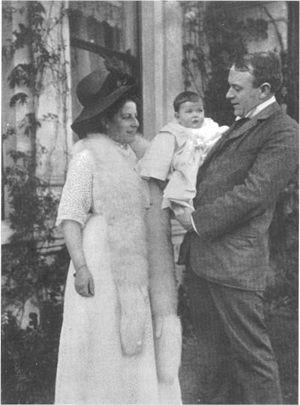
Thomas Andrews, né le 7 février 1873 et mort le 15 avril 1912, est un architecte naval britannique qui a travaillé à la construction de plusieurs paquebots. Il grandit au sein d'une famille aisée, puis devient apprenti dans les chantiers navals Harland & Wolff de Belfast dont le président, Lord Pirrie, est son oncle. Pendant quelques années, Andrews gravit progressivement les échelons avant d'être nommé directeur général de l'entreprise. La réparation du paquebot Suevic de la White Star Line, à laquelle il participe, fait de lui un des architectes navals les plus renommés de son époque.